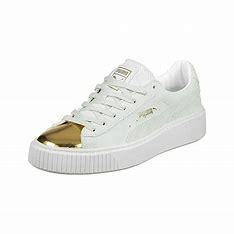
Brand: Puma
Model: Suede Platform